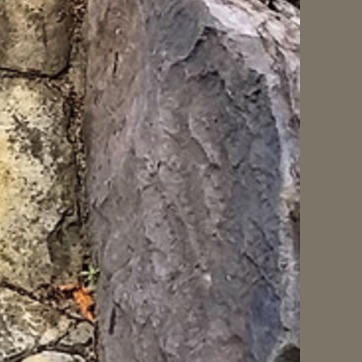
Material: stone